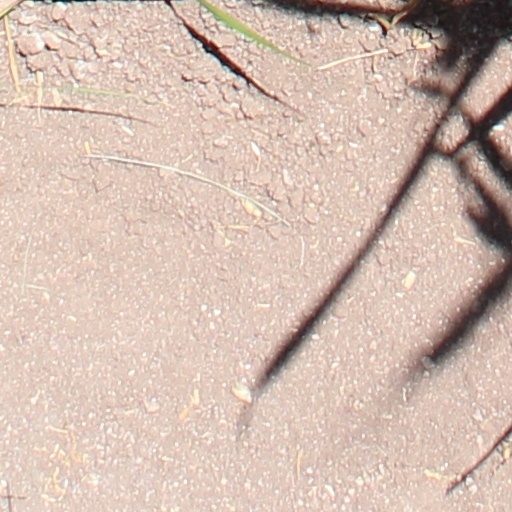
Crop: wheat